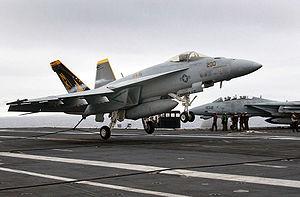
La crosse d'appontage est un système installé sur les avions embarqués sur des porte-avions. Il s'agit d'une sorte de crochet fixé sous la partie arrière de l'avion, destiné à accrocher un brin d'arrêt lors de l'appontage pour permettre un arrêt sur une très courte distance.